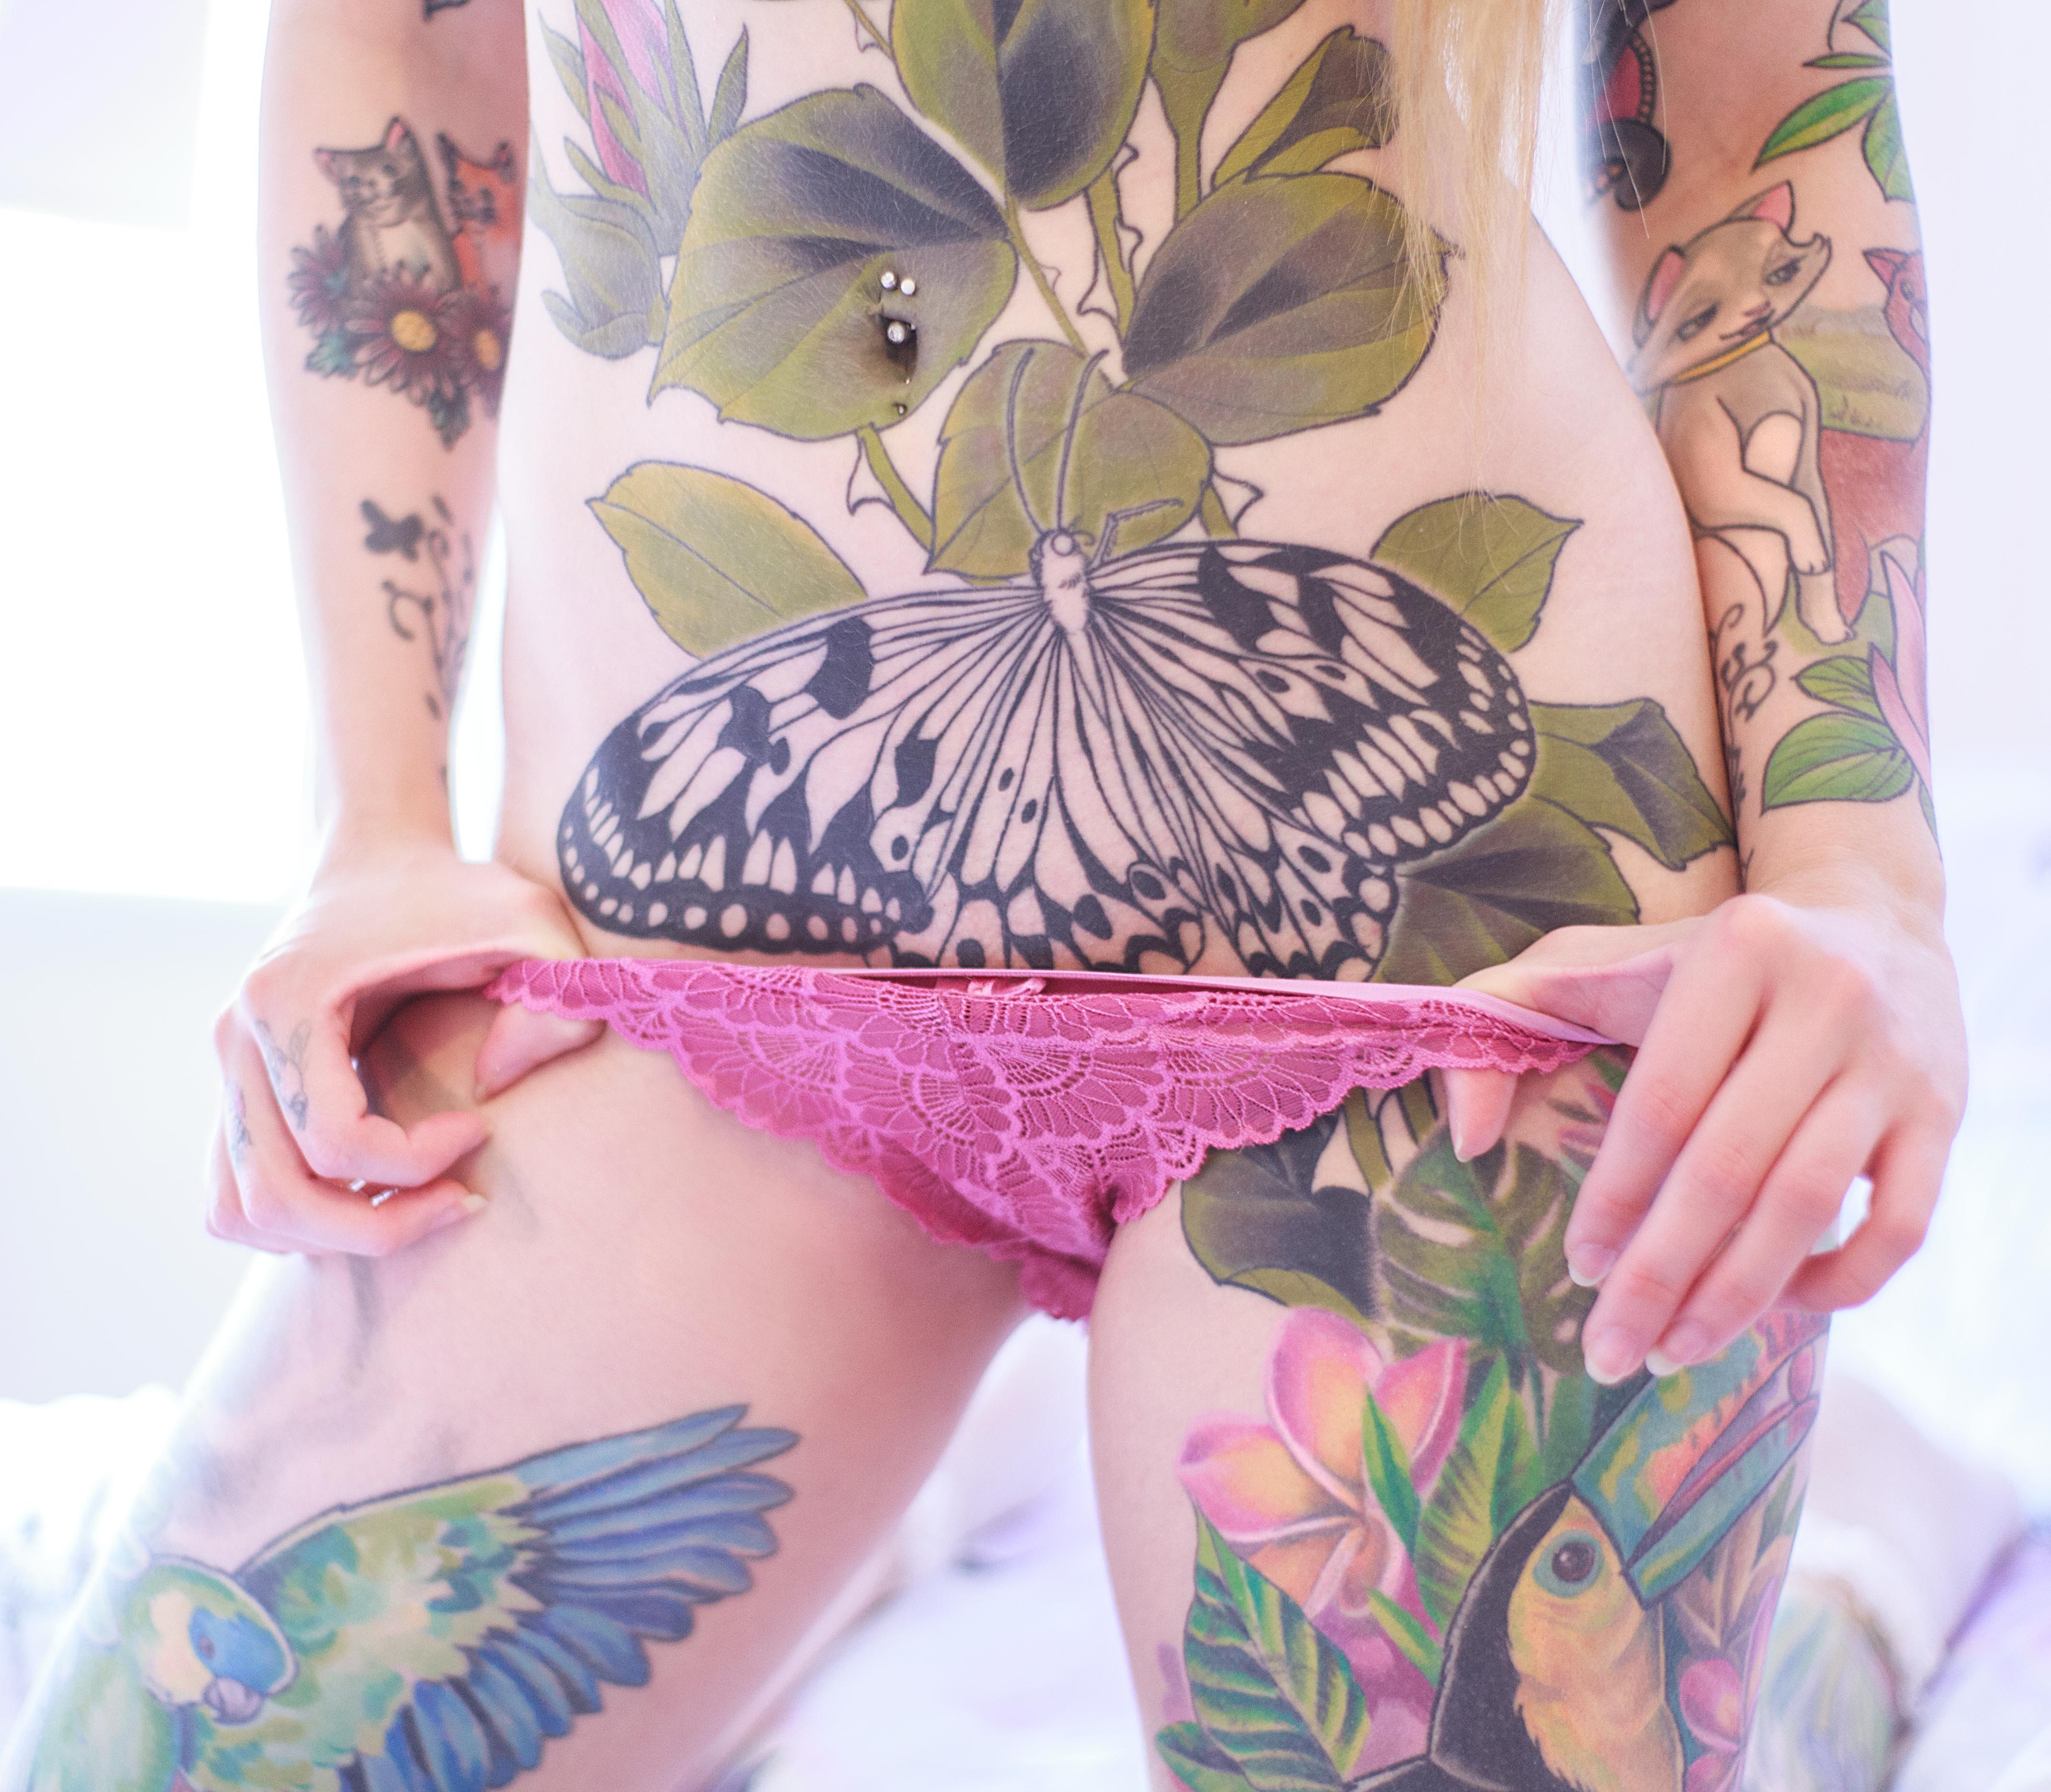
tattoo, person, people, girl, woman, hair, cute, legs, sexy, nude, blonde, shoulder, arm, joint, waist, leg, abdomen, thigh, plant, flower, trunk, temporary tattoo, hip, sleeve, human leg, stomach, back